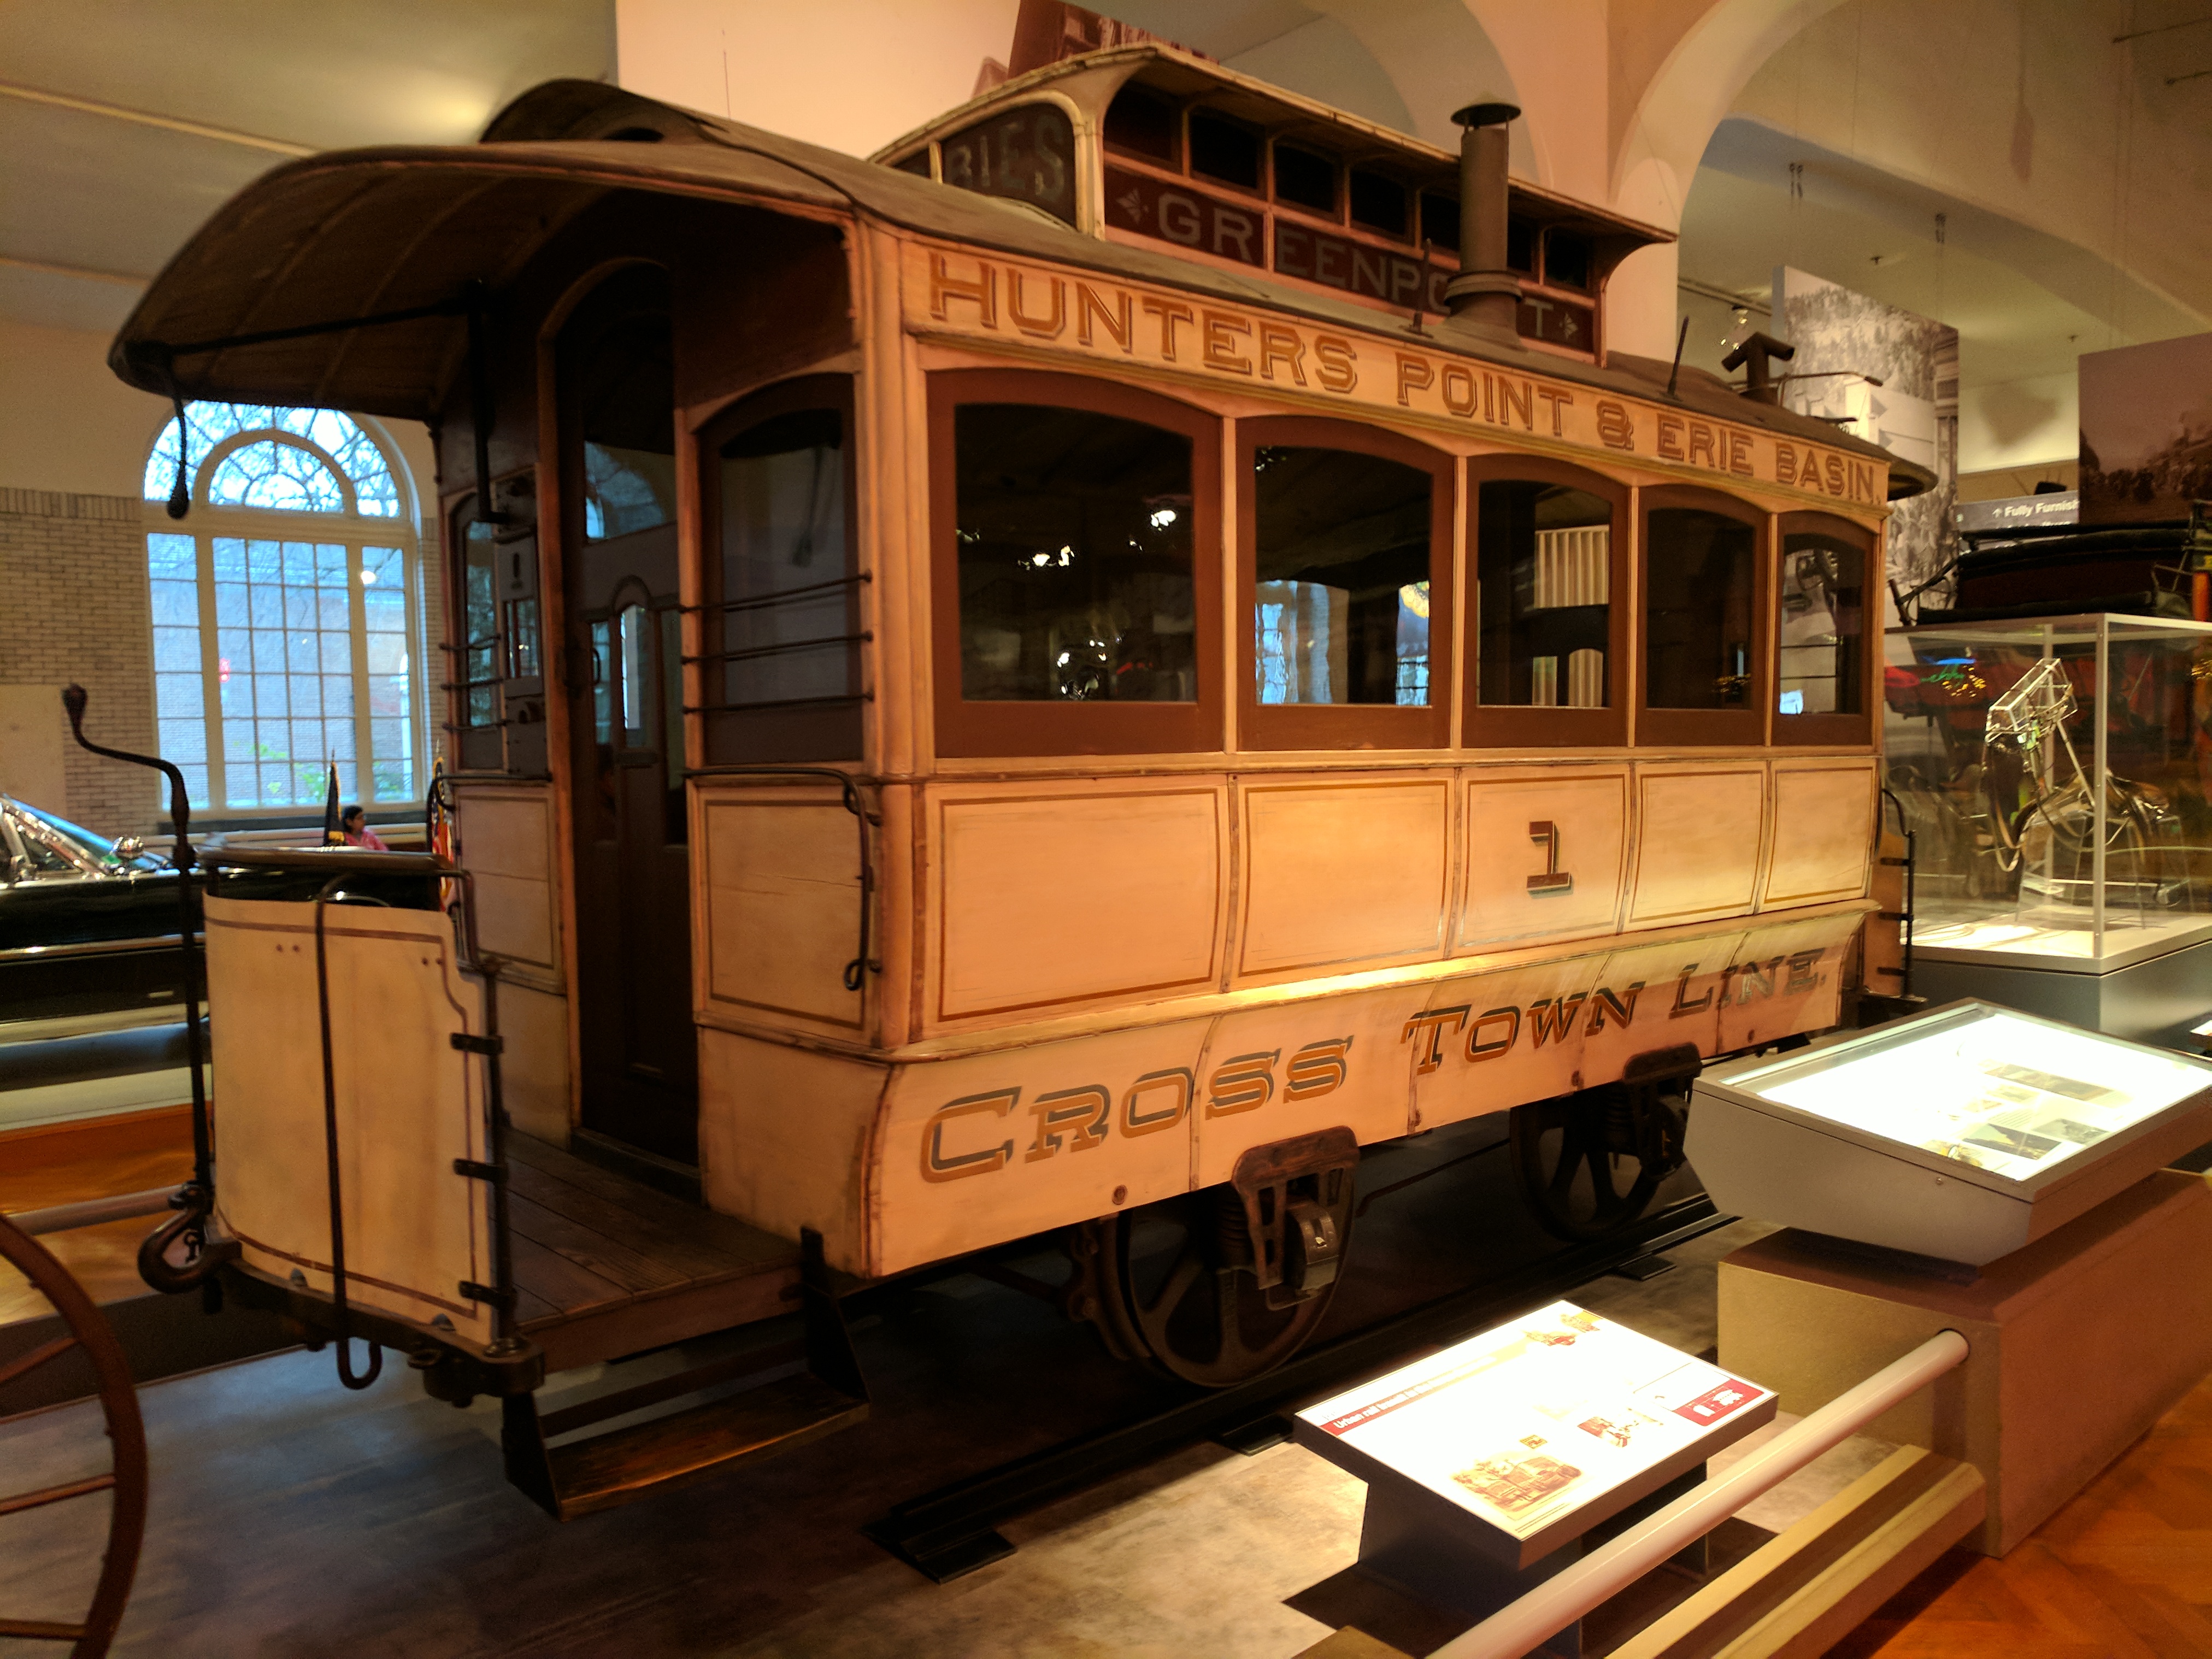
ford, museum, car, cars, auto, automobile, automobiles, machine, machines, train, trains, transport, vehicle, rolling stock, tram, mode of transport, tourist attraction, public transport, cable car, passenger car, interior design, building, railroad car, railway, track